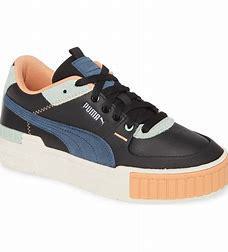
Brand: Puma
Model: Cali